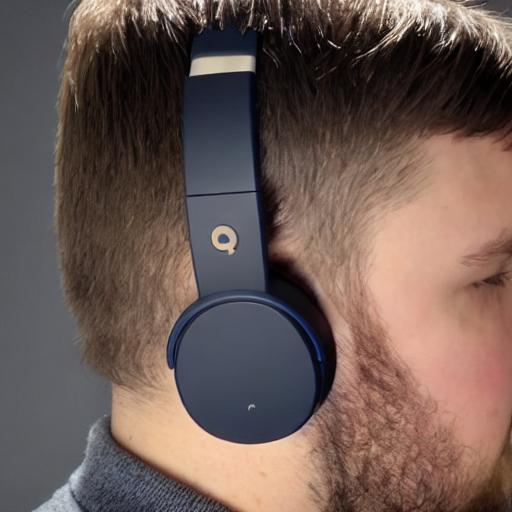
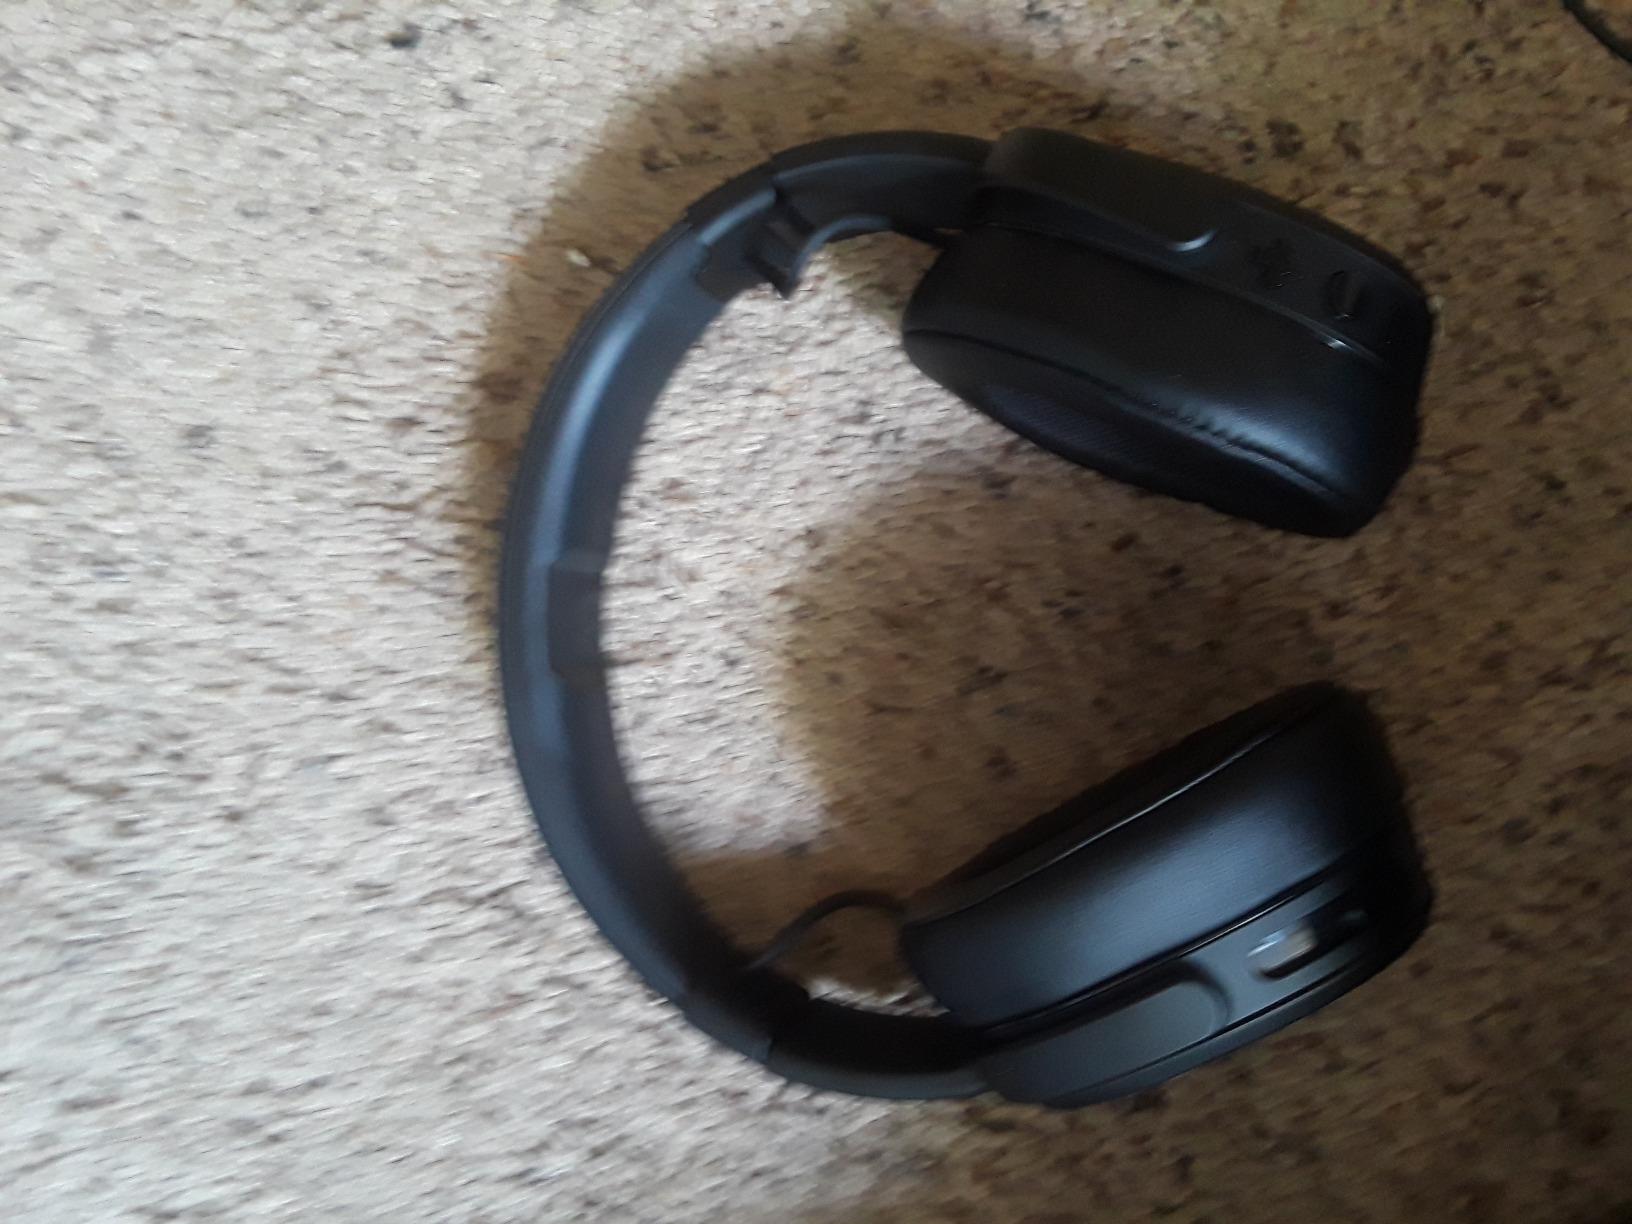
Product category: headphones
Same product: no